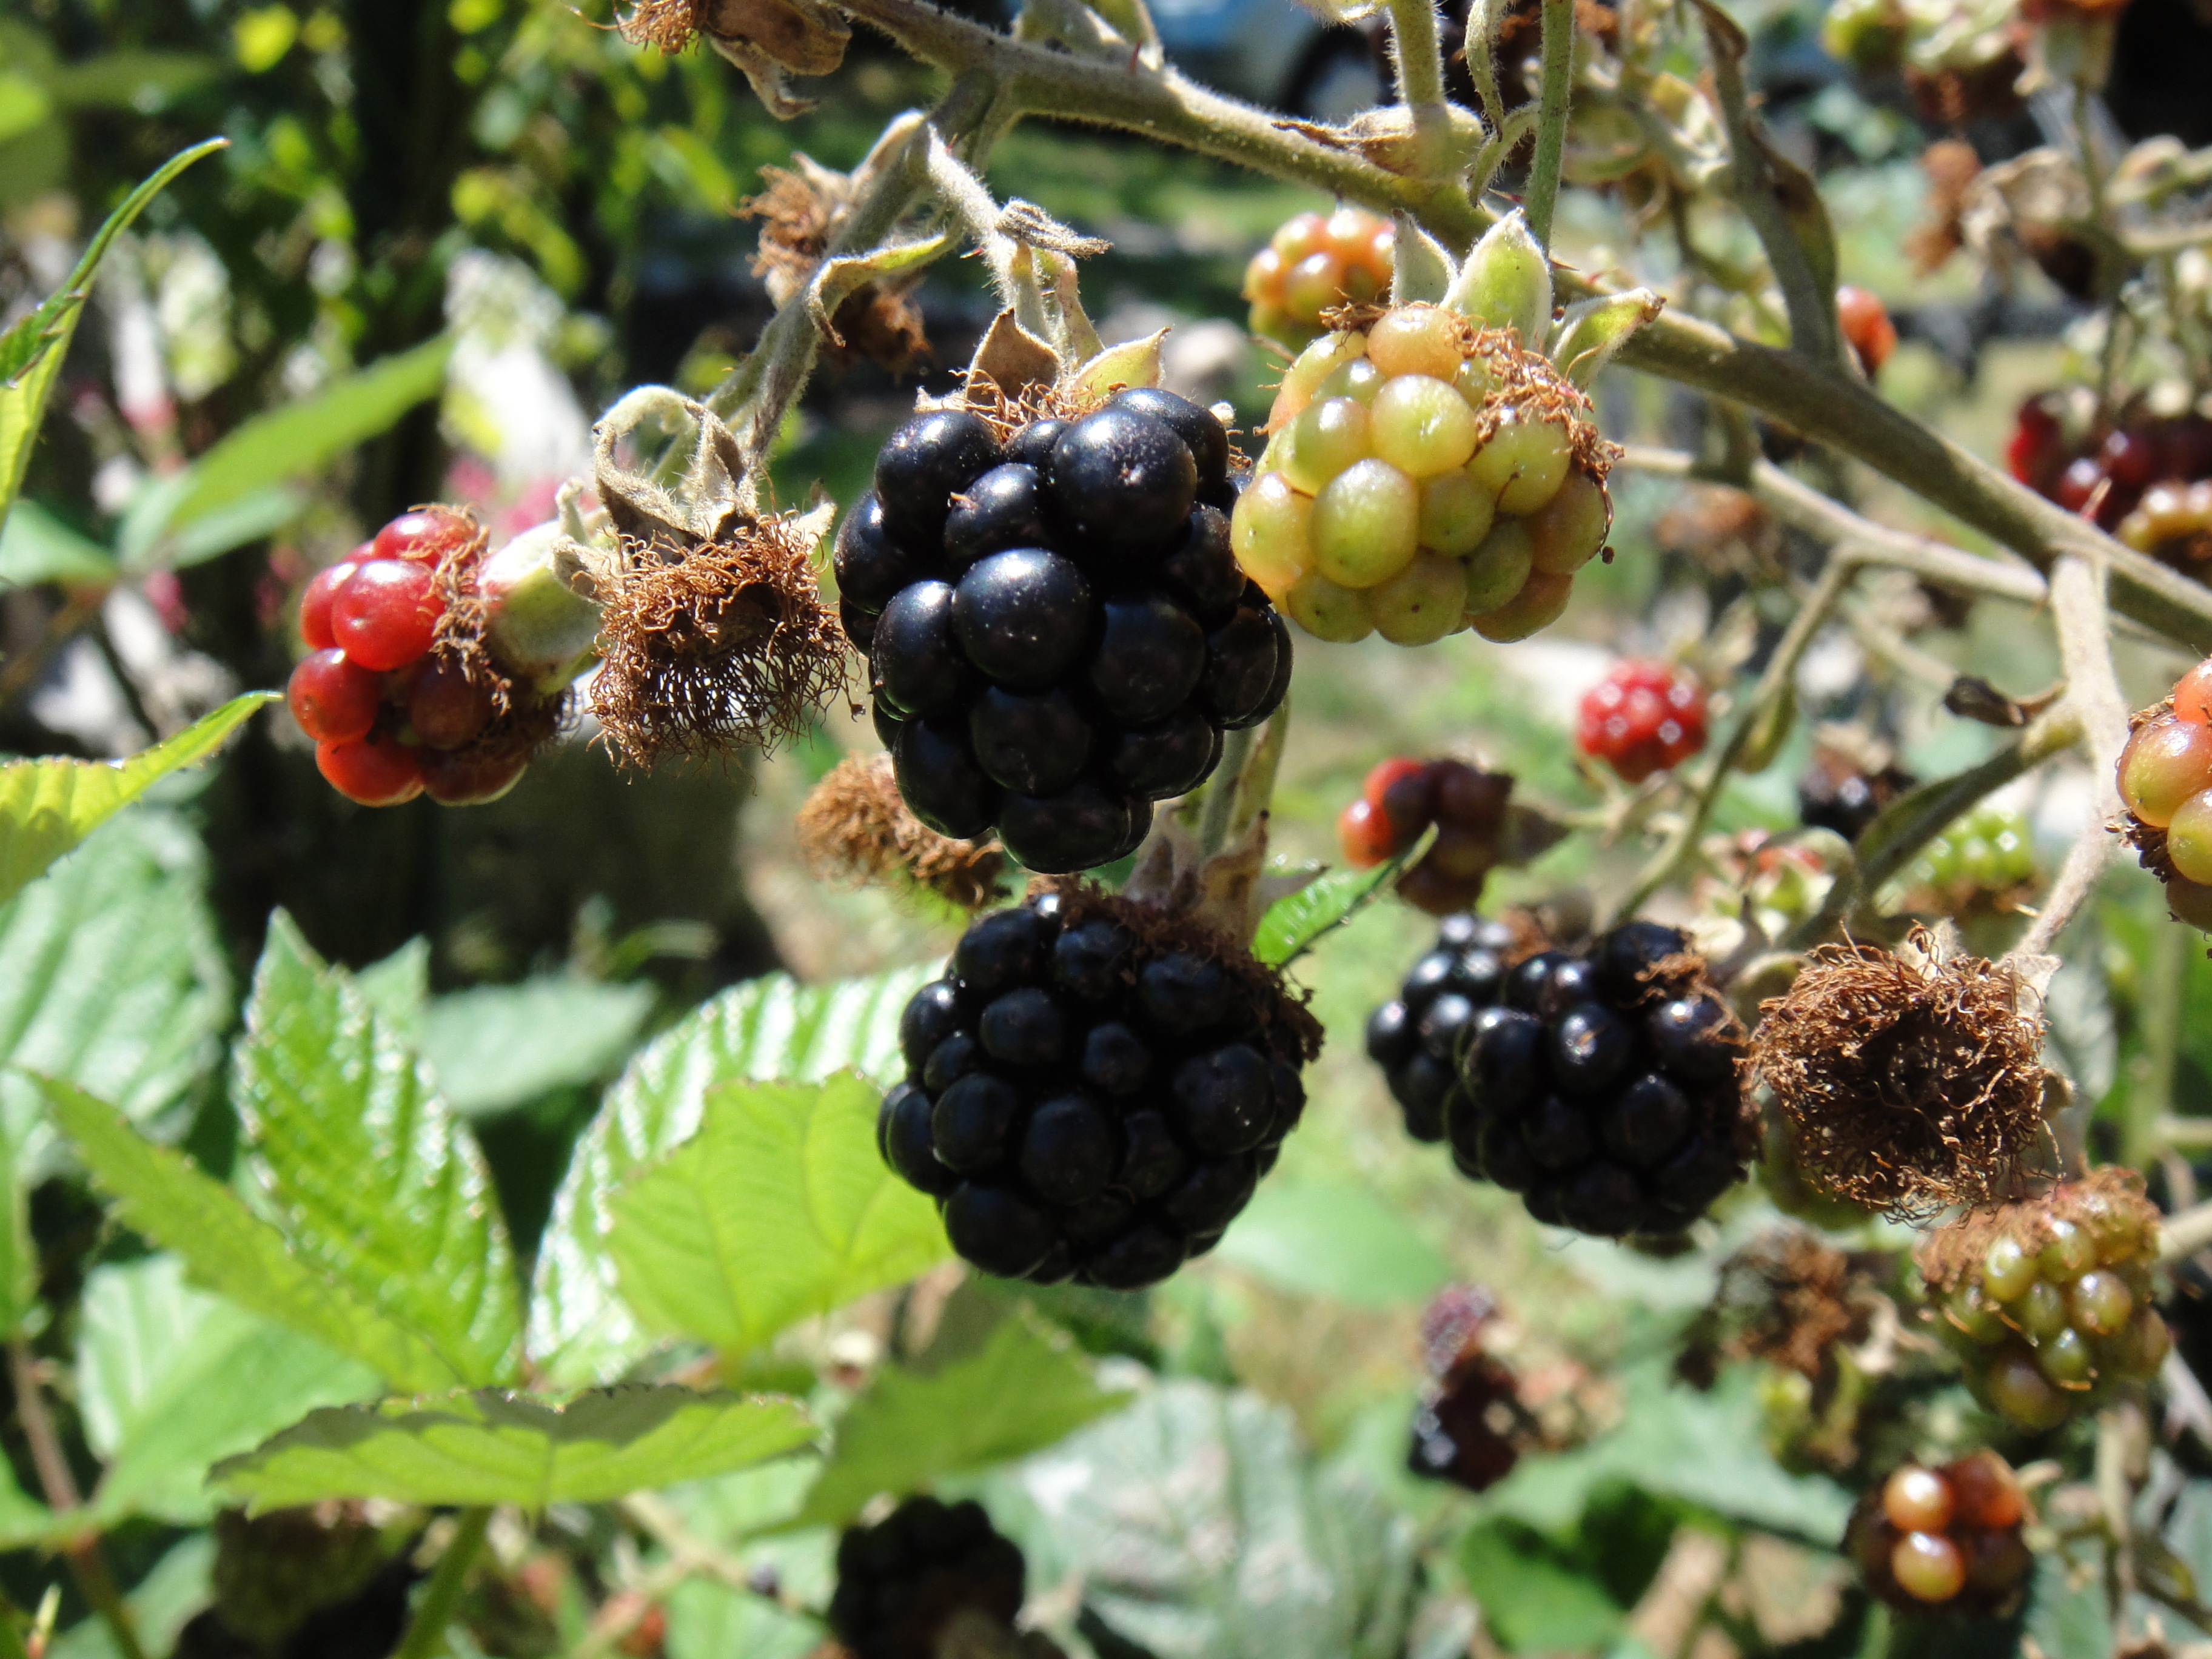
branch, plant, fruit, berry, flower, wild, food, red, produce, black, flora, blackberry, shrub, bramble, blackberries, flowering plant, chokeberry, land plant, zante currant, dewberry